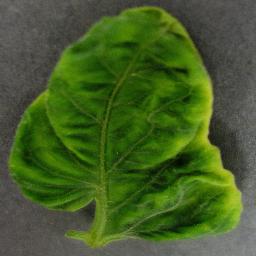
Label: Tomato___Tomato_Yellow_Leaf_Curl_Virus